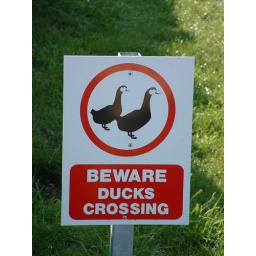
sign near Timoleague on the road out to Courtmacsherry.